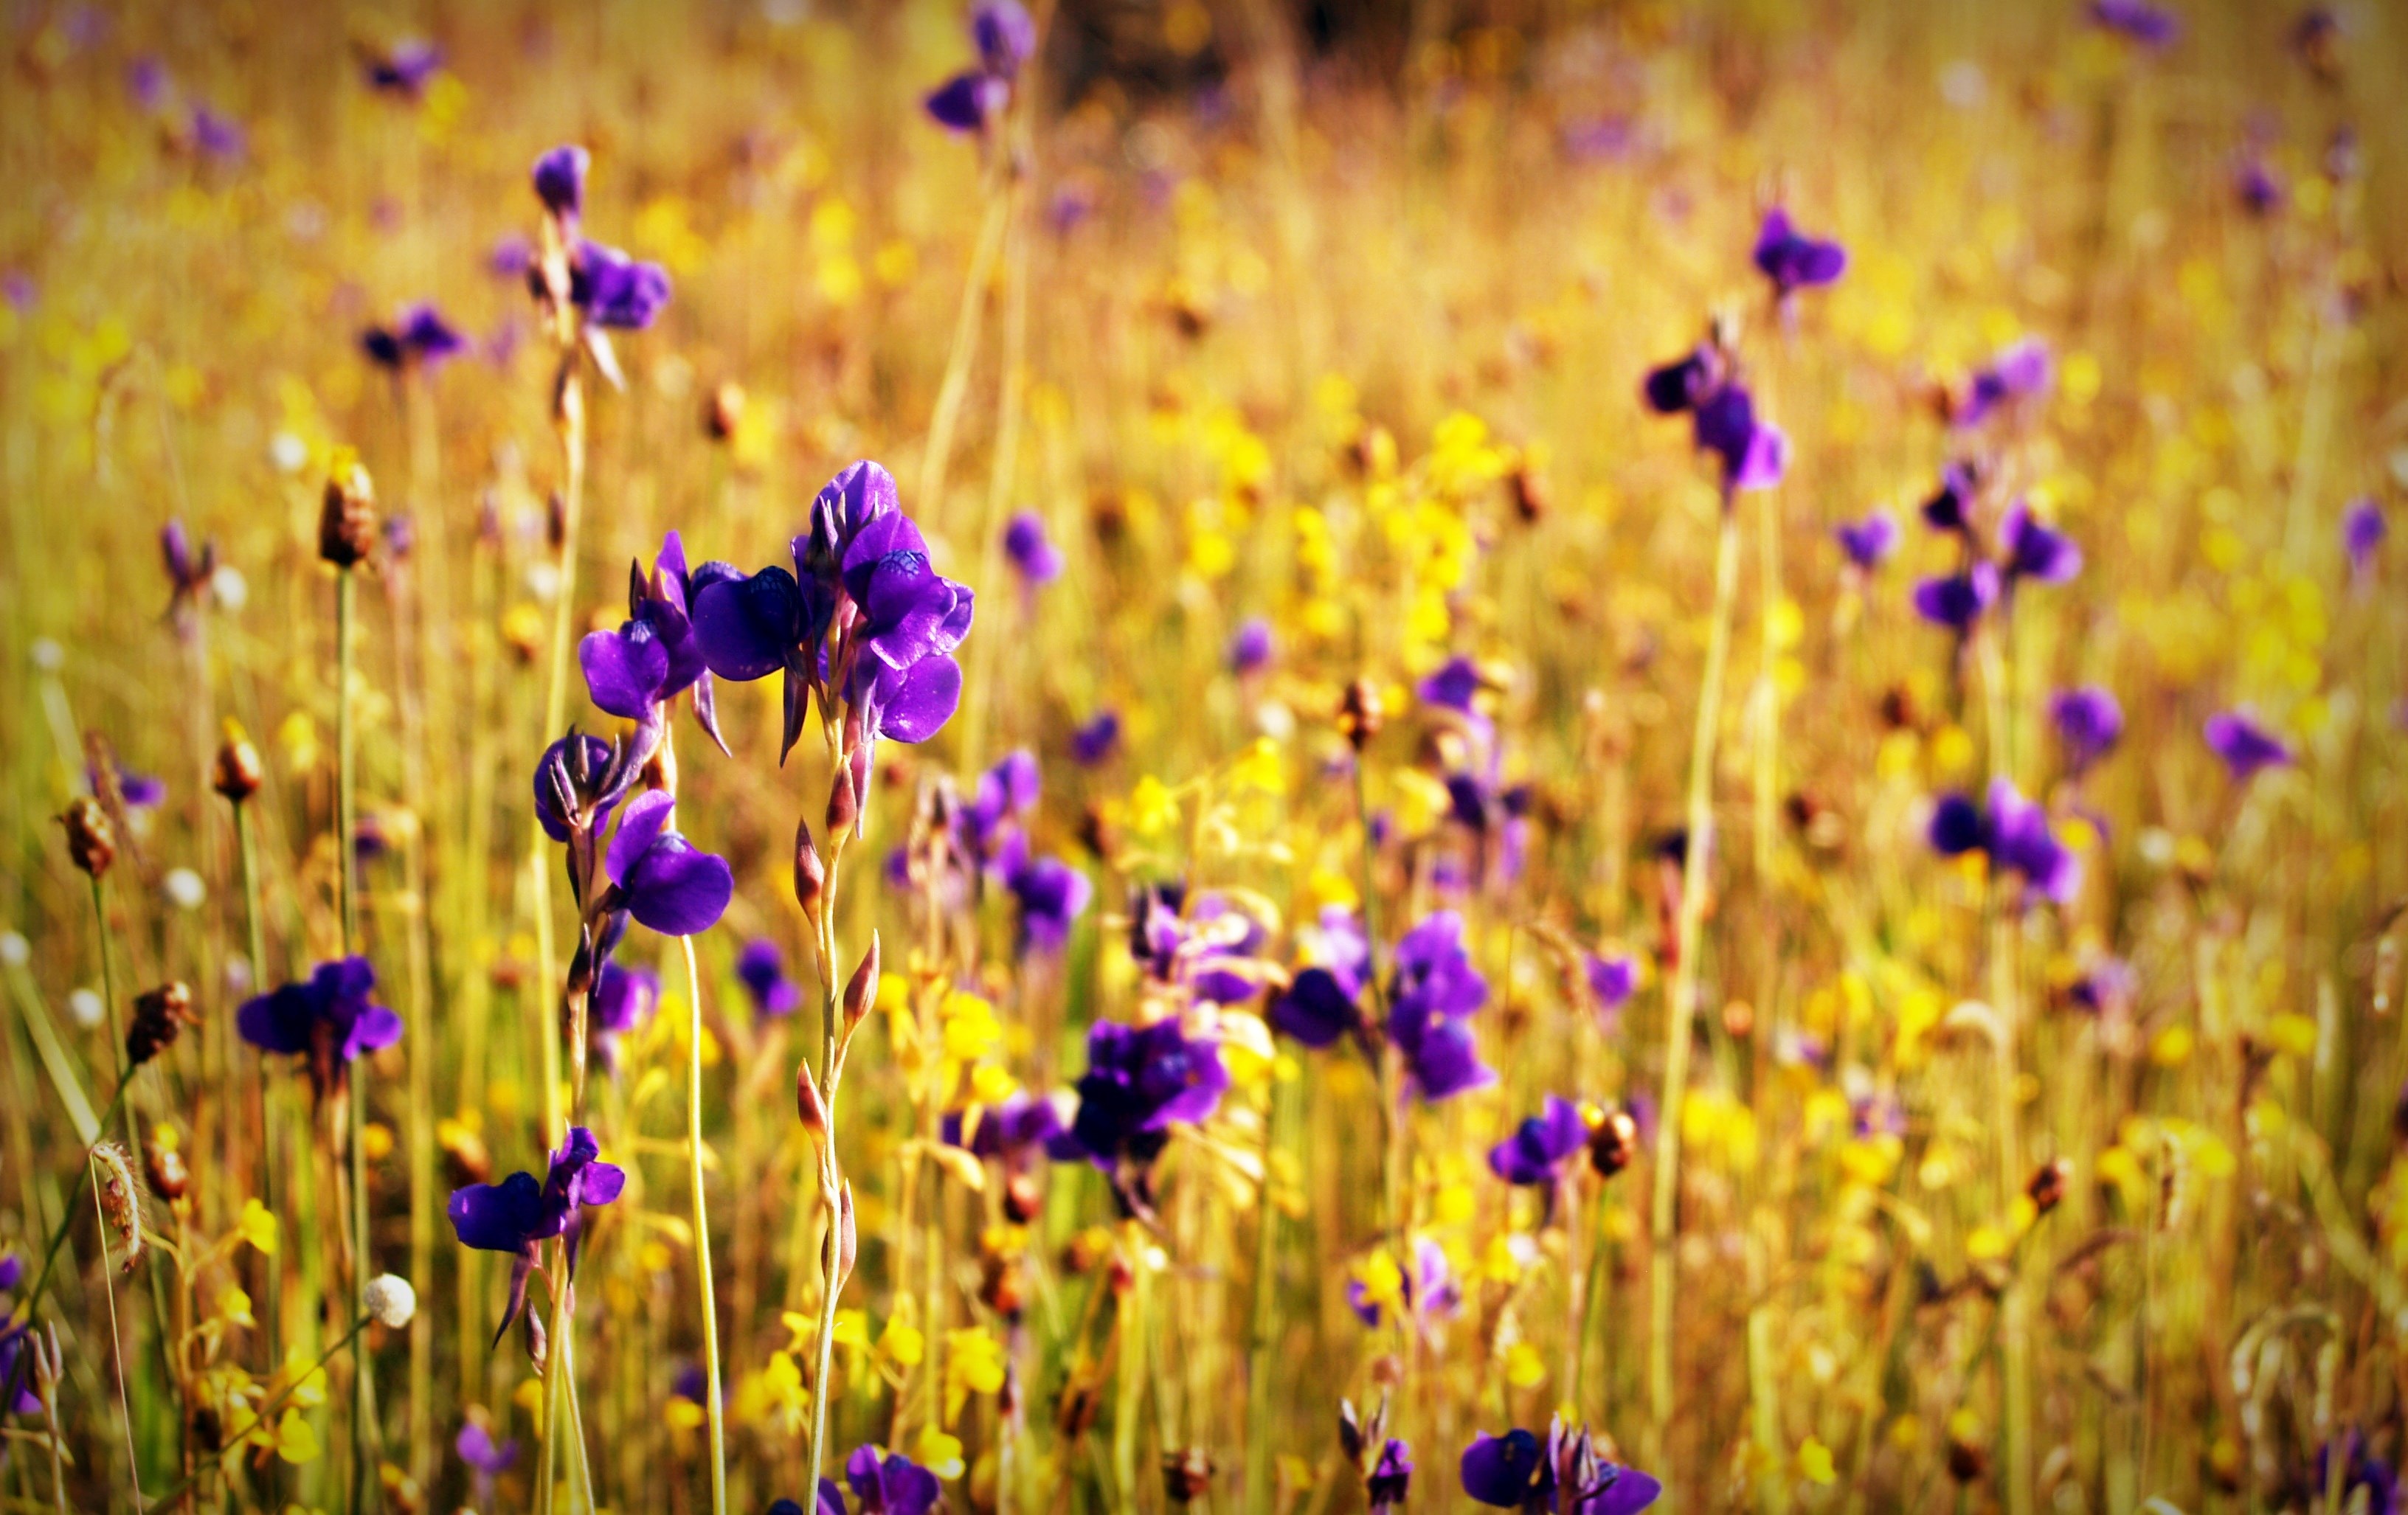
landscape, nature, grass, outdoor, blossom, mountain, plant, field, meadow, sunlight, leaf, flower, purple, petal, bloom, summer, daisy, wild, love, decoration, spring, color, macro, small, autumn, park, fresh, romantic, blooming, colorful, yellow, garden, closeup, decor, flora, thailand, life, wildflower, background, design, vivid, decorative, bright, beauty, beautiful, pretty, detail, macro photography, flowering plant, grass family, land plant